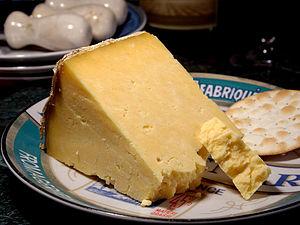
Le Nord de l'Angleterre, également connu sous les noms Angleterre du Nord, Pays du Nord ou tout simplement le Nord, est la partie nord de l'Angleterre, considérée comme une zone culturelle unique. Elle s'étend de la frontière écossaise au nord jusqu'au fleuve Trent au sud, bien que des définitions précises de son étendue méridionale varient. L'Angleterre du Nord comprend approximativement trois régions statistiques : le Nord-Est, le Nord-Ouest et le Yorkshire-et-Humber. Celles-ci ont une population combinée d'environ 14,9 millions d'habitants et une superficie de 37 331 km². Riche en paysages naturels, l'Angleterre du Nord compte quatre parcs nationaux en son territoire, mais possède également de vastes zones d'urbanisation, comprenant les agglomérations du Grand Manchester, de Merseyside, de Teesside, de Tyneside, de Wearside, du sud et de l'ouest Yorkshire.
Le Journal d'un voyage de Londres à Lisbonne est le dernier ouvrage écrit par Henry Fielding alors que, malade et à bout de forces, accompagné de sa seconde épouse Mary Daniel, d'une de ses filles Eleanor Harriot, de l'amie de cette dernière Margaret Collier et de deux serviteurs, la femme de chambre Isabella Ash et le valet de pied William, il était en route pendant l'été de 1754 pour Lisbonne à bord du Queen of Portugal. Soumis aux caprices du commandant et aux aléas du temps, le navire, longtemps privé de vent, a dérivé sur la Tamise, puis longé la côte sud, et c'est seulement dans les toutes dernières pages du livre que se gonflent les voiles et que le véritable voyage commence. Ainsi, à bien des égards, le Journal de Fielding concerne plus les rives et rivages anglais que la traversée du golfe de Biscaye et l'arrivée au Portugal.
Le cheshire, souvent nommé chester en français, est un fromage anglais dense et friable fait avec du lait de vache dans le Cheshire et dans quatre comtés alentour, le Denbighshire et le Flintshire au pays de Galles et le Shropshire et le Staffordshire en Angleterre.